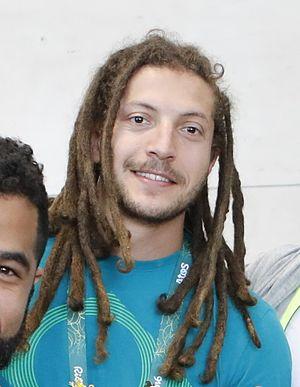
Fábio Rocha Chiuffa, né le 10 mars 1989 à Promissão, est un handballeur brésilien, jouant au poste d'ailier droit.